River Brent

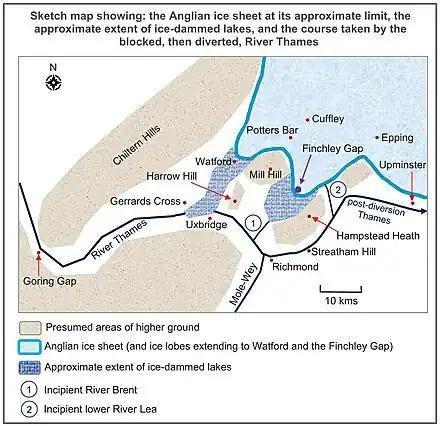
Anglian ice sheet in North London area

As illustrated on a geological map of the area, it is striking that Dollis Brook, for the greater part of its length between Barnet Playing Fields and Henly's Corner, follows a north-south line close to the western limit of glacial till left by the ice sheet lobe which extended to Finchley.